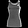
Label: T - shirt / top